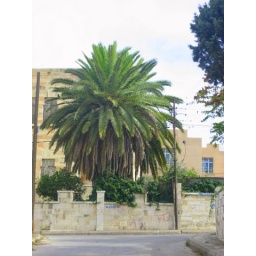
This palm tree is near our house - it is huge!